Córdoba, Spain

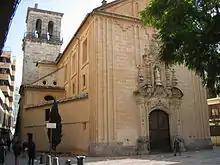
Main façade of the Iglesia de San Hipólito

Near the cathedral is the old Jewish quarter, which consists of many irregular streets that preserve some of the city's medieval aspect. It contains a museum, the Sepharad House, and the Synagogue, built in 1315.